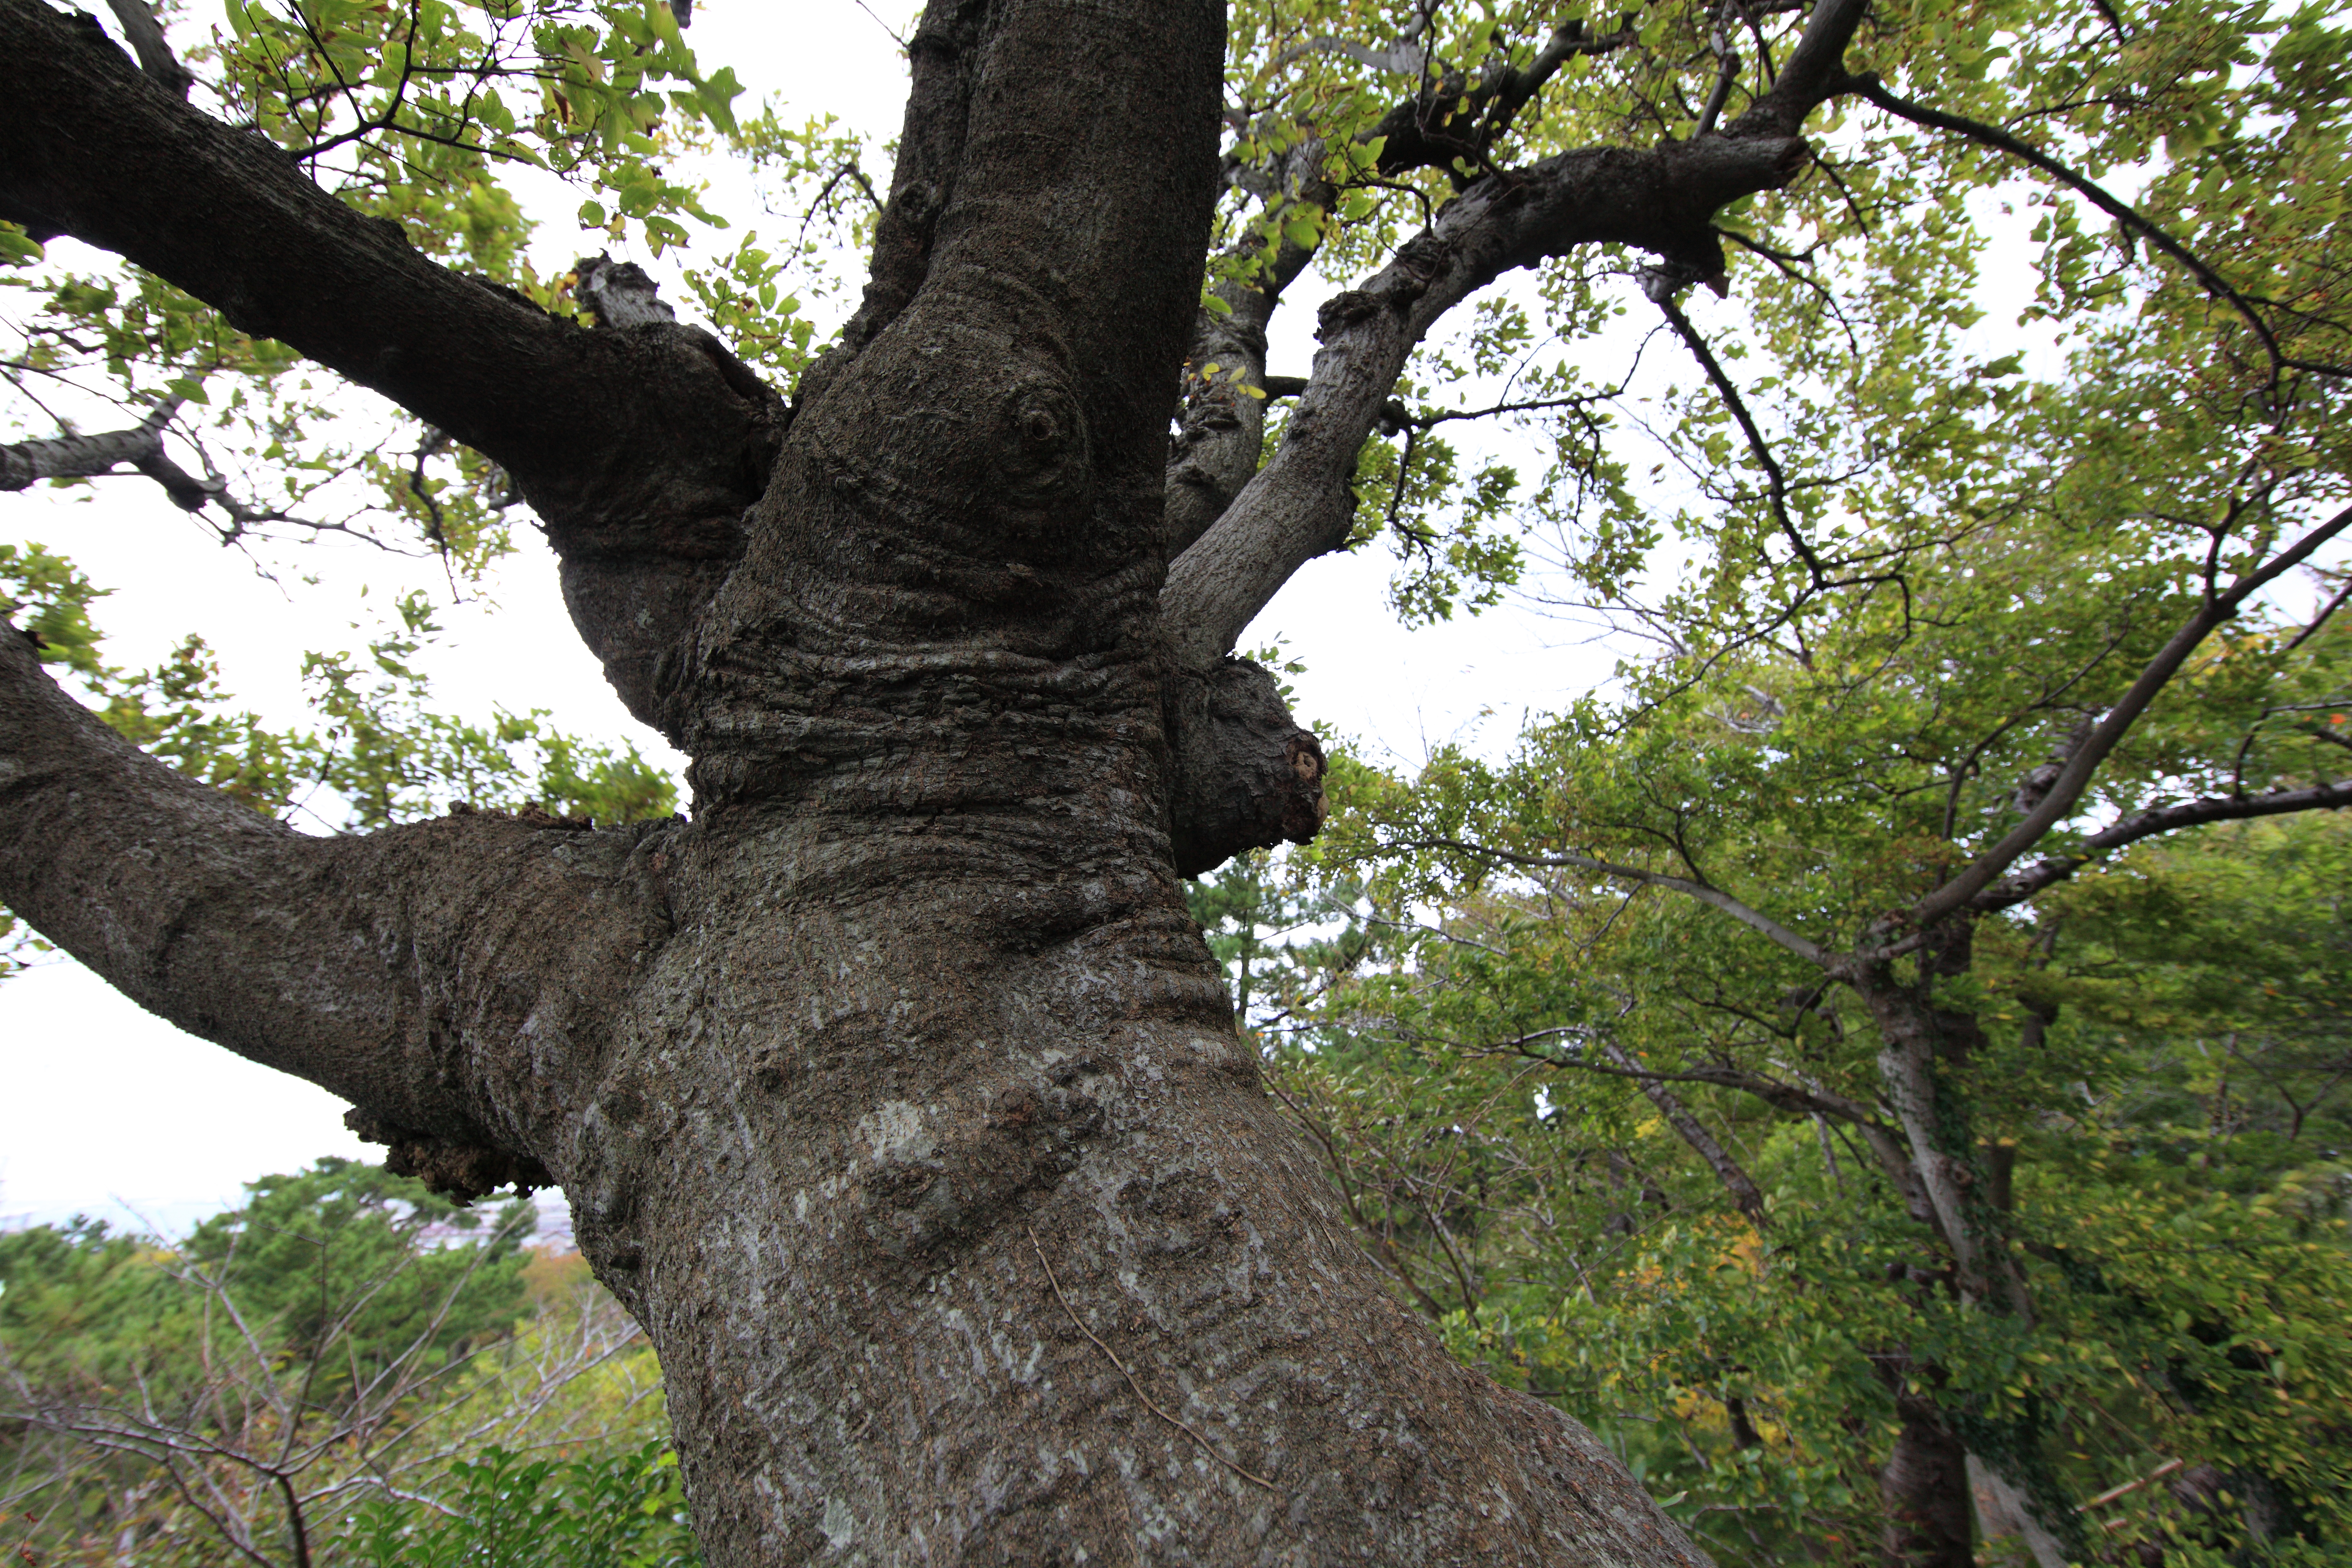
tree, branch, plant, flower, trunk, high, produce, botany, deciduous, oak, 5d, grove, hires, woodland, markii, hi, res, resolution, yamagata, flowering plant, woody plant, land plant, plane tree family